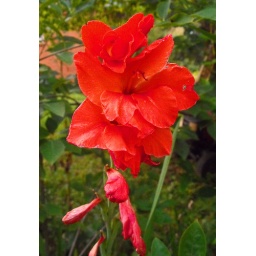
Lone flower in old iris bed